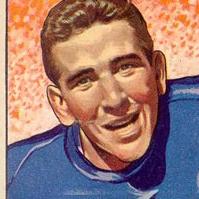
Age: 22